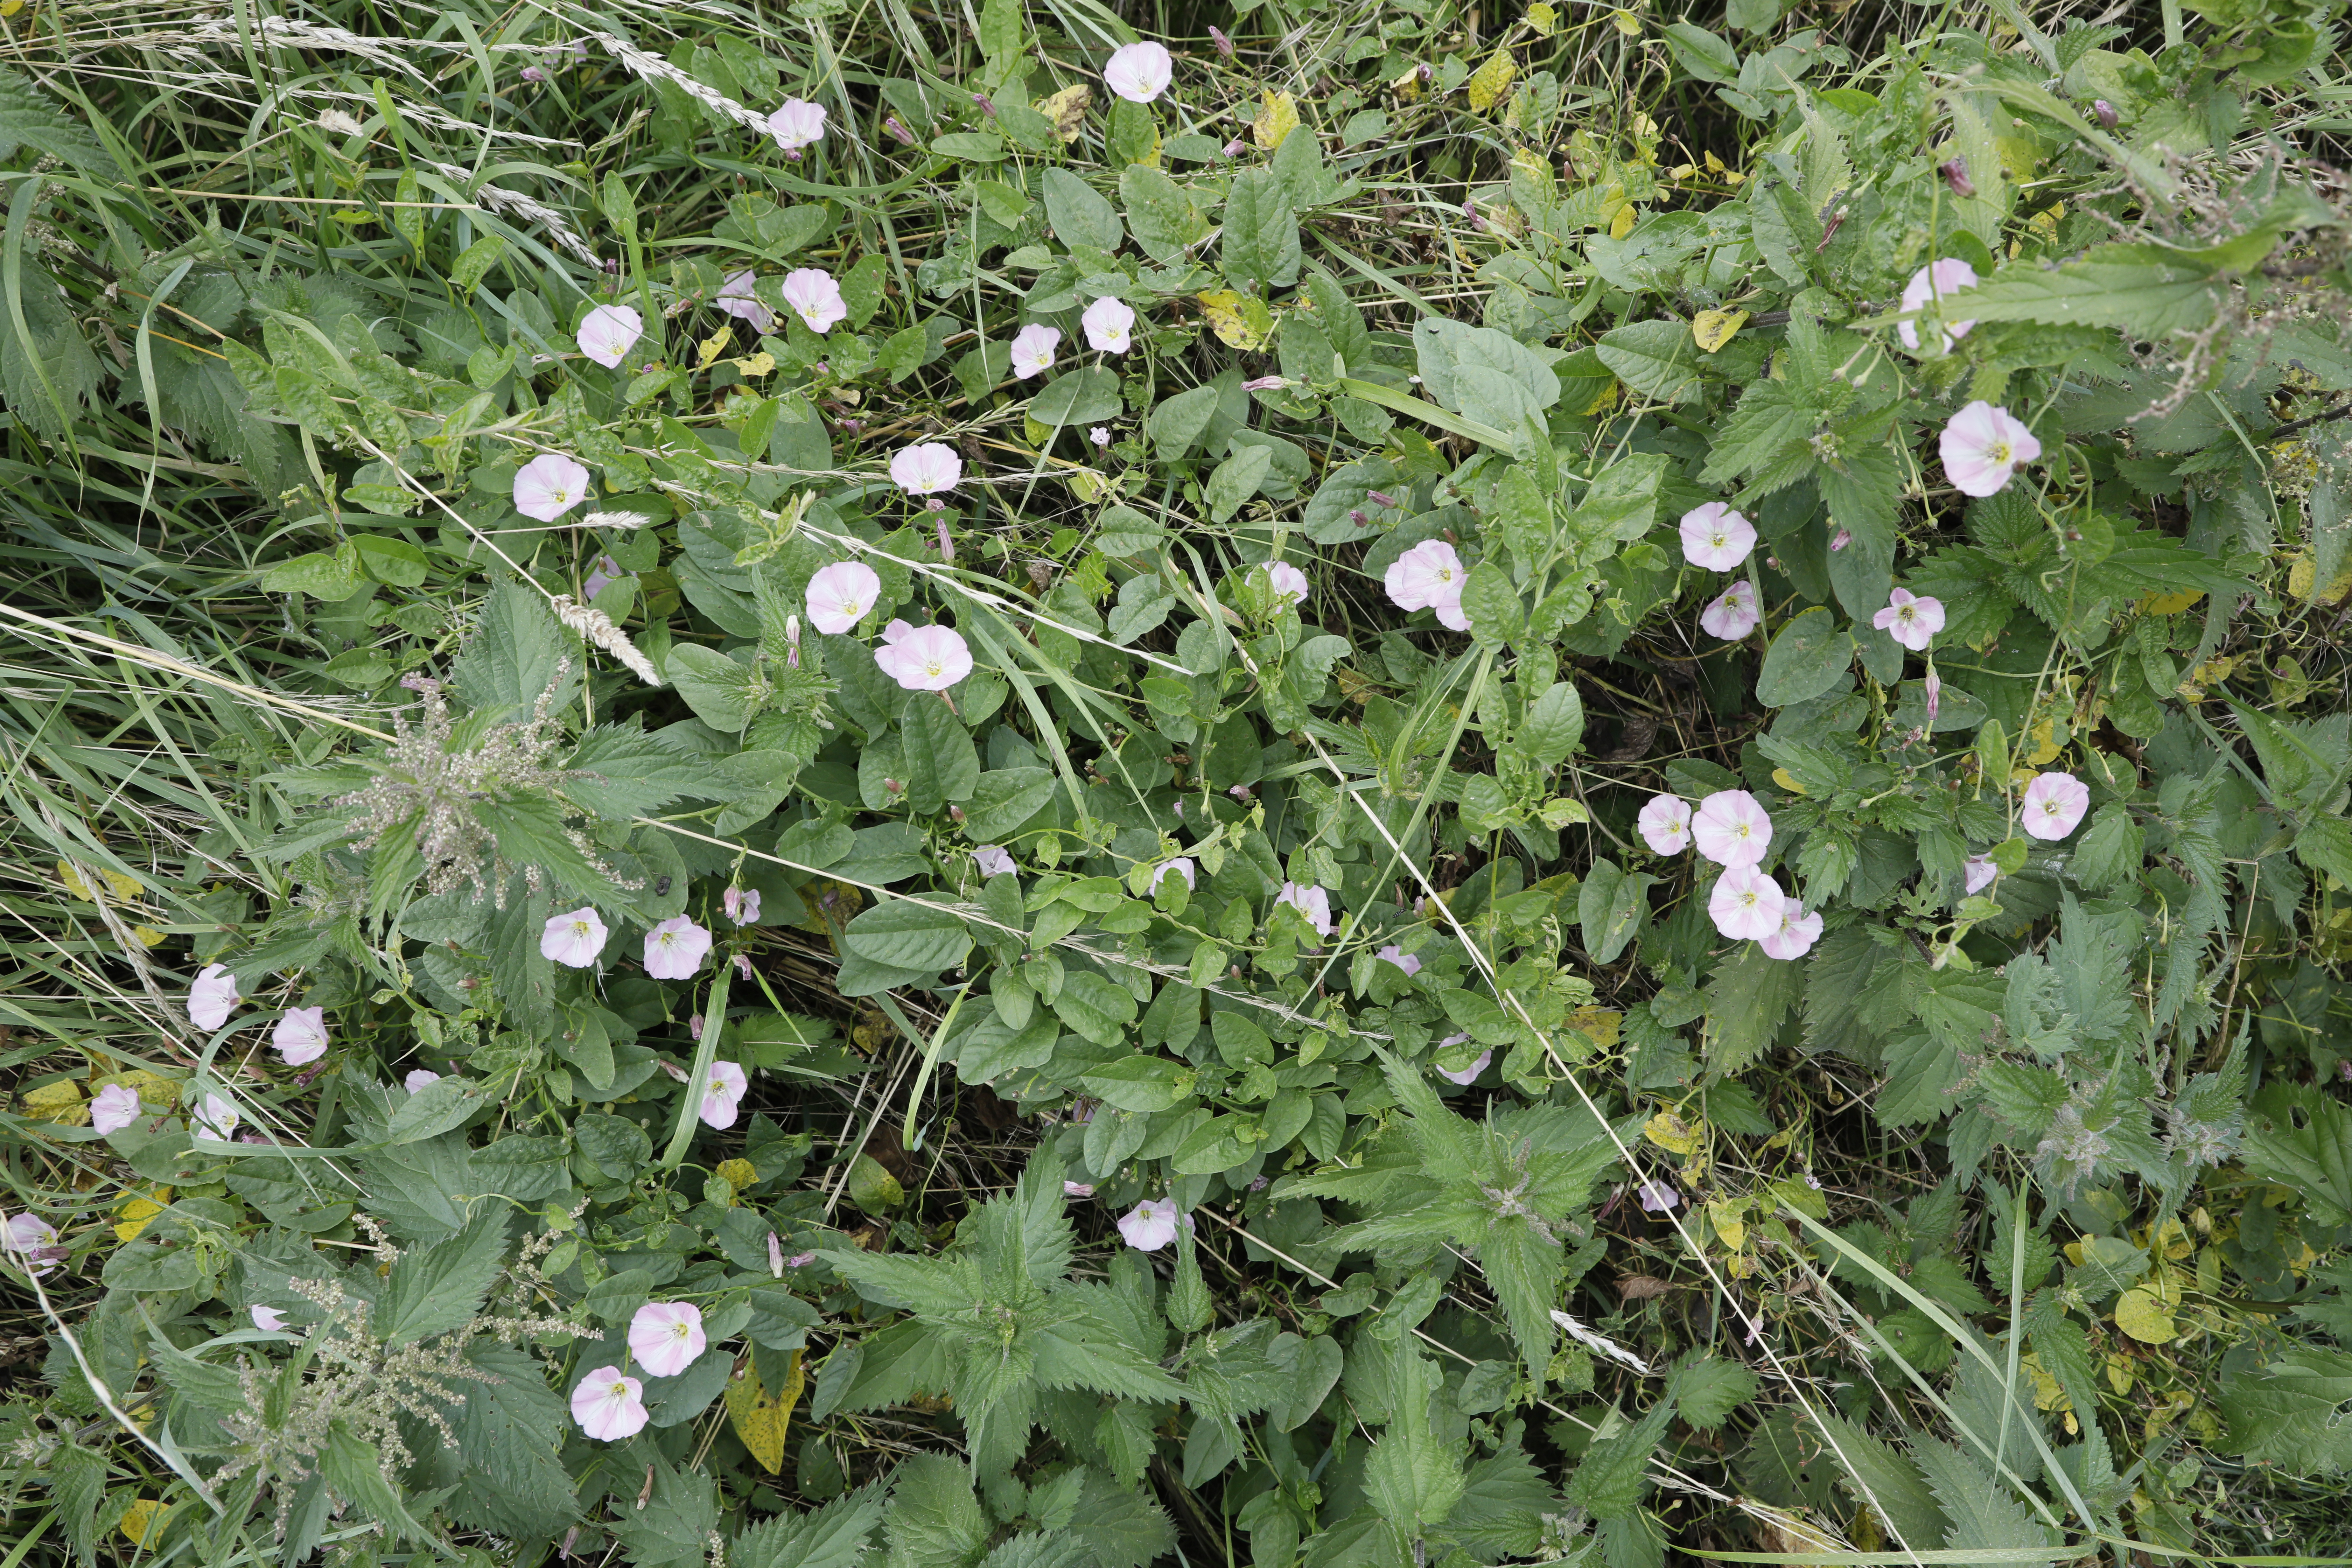
Plant species: Convolvulus arvensis